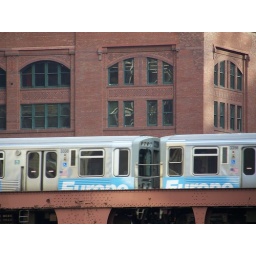
I was trying to get the building and bridge to look clear with a blurred train in motion.